Judith McHale

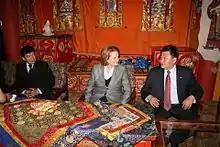
Judith McHale with Mongolian Ministers Otgonbayar and Bayartsogt at dinner following a tour of Amarbayasgalant Monastery in Mongolia, 2010.

In the 1980s, McHale served as general counsel for MTV Networks, overseeing legal affairs for MTV, Nickelodeon and VH-1.